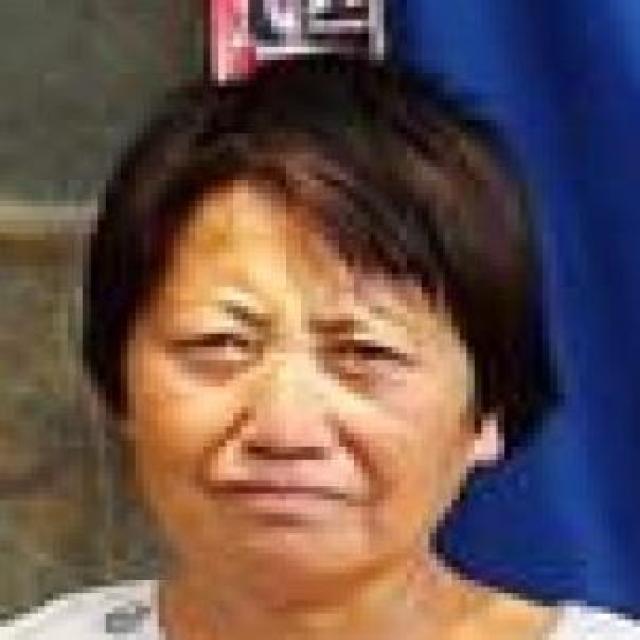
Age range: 45-64